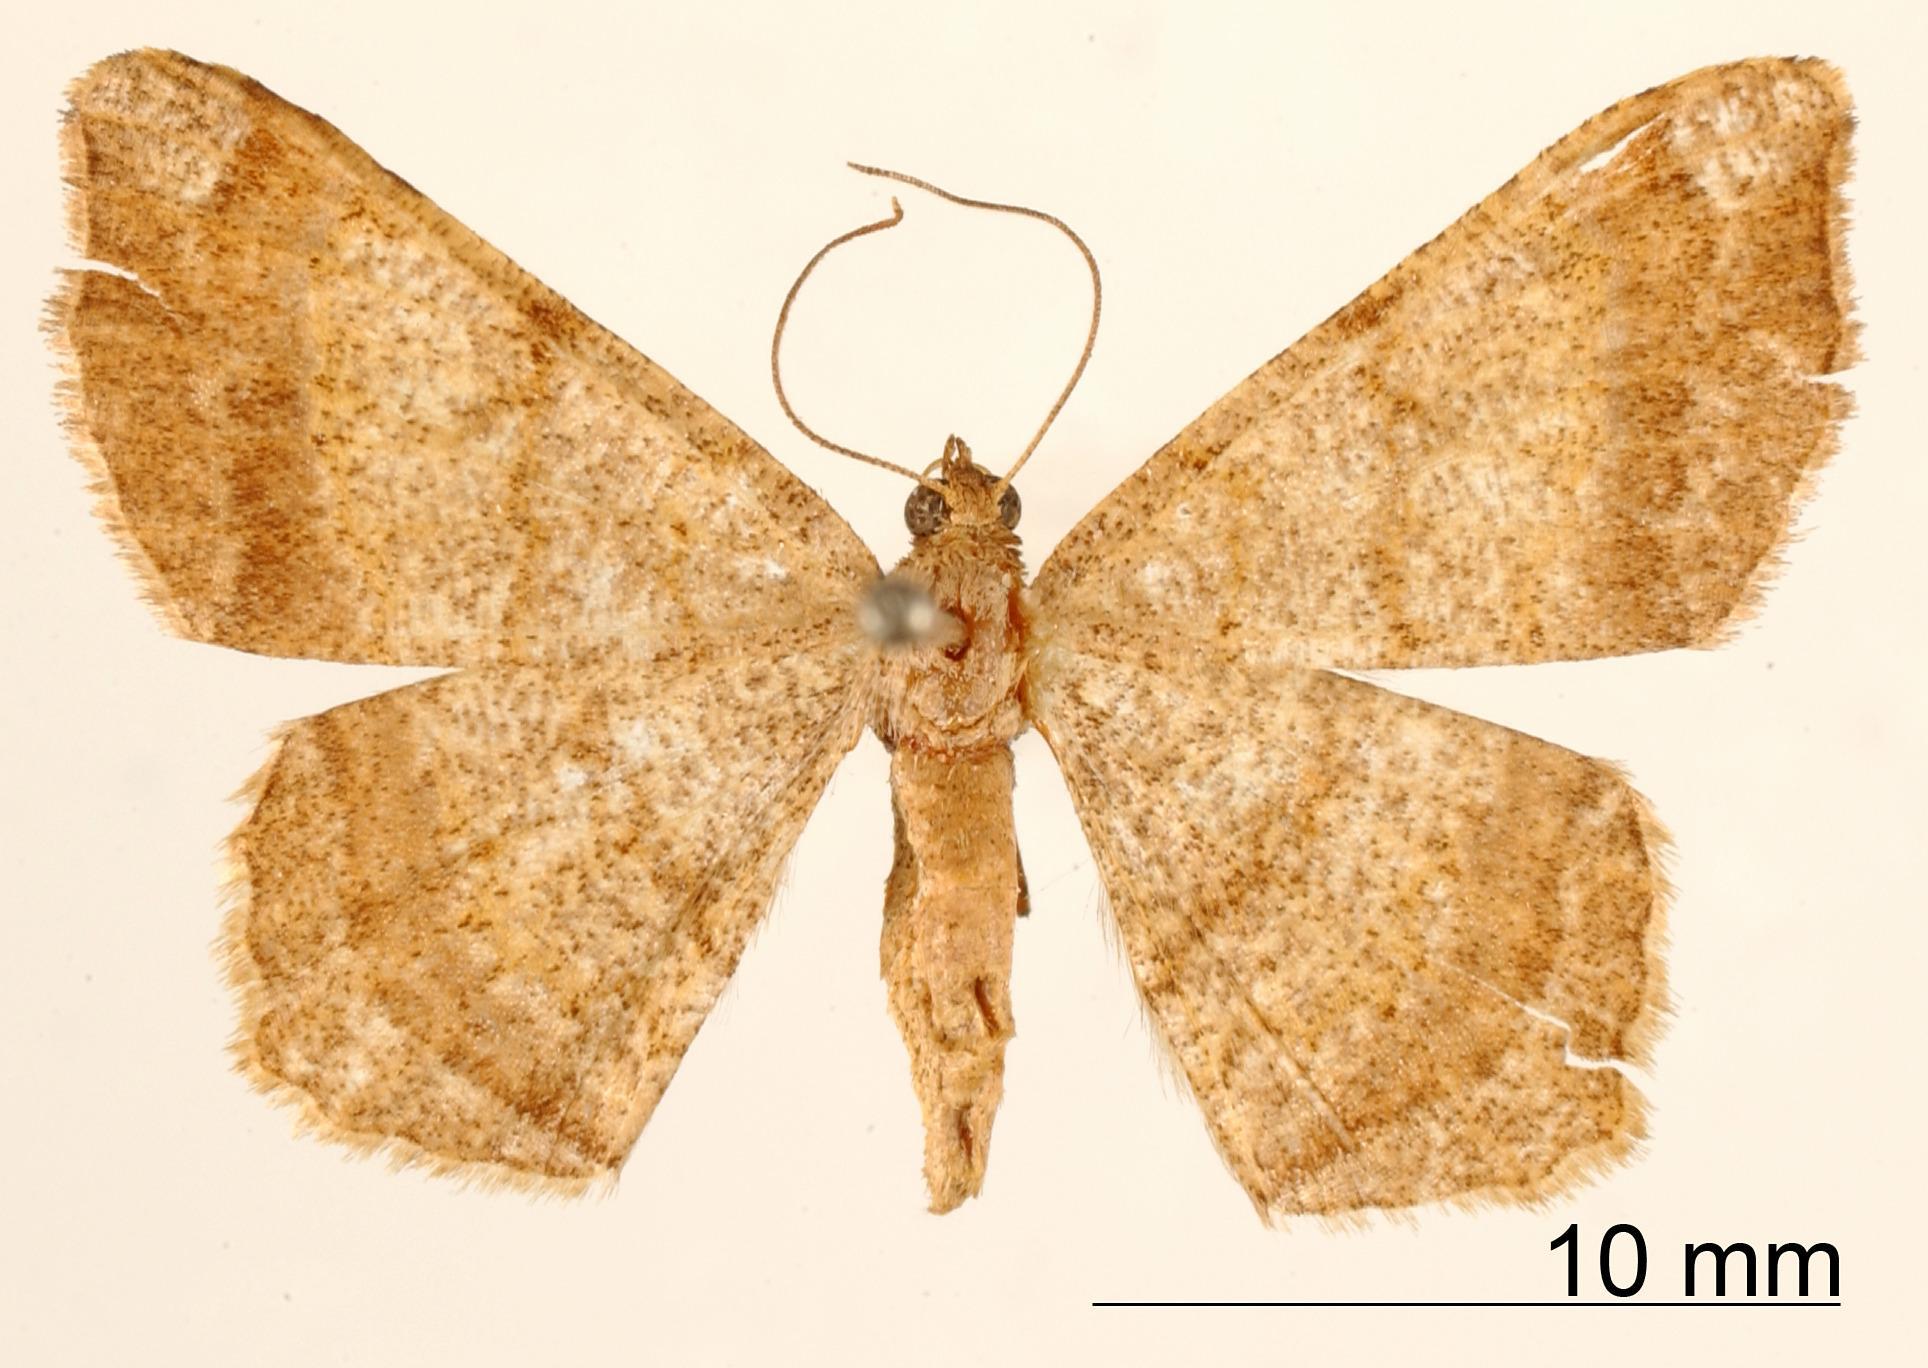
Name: Semiothisa pandaria
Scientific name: Semiothisa pandaria Schaus, 1913
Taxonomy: Animalia, Arthropoda, Insecta, Lepidoptera, Geometridae, Ennominae
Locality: Guapiles, Costa Rica, Costa Rica